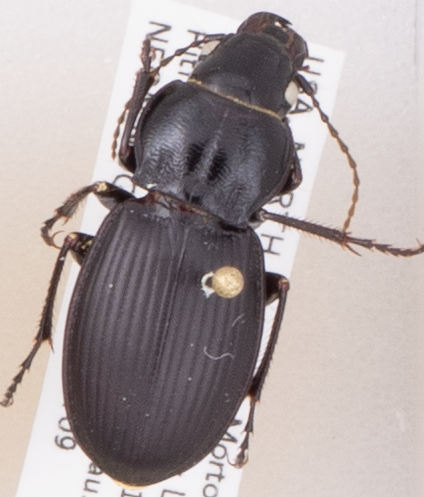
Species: Cyclotrachelus torvus
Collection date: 2019-07-09
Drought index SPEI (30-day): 0.17
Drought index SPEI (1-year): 1.28
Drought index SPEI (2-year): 1.13